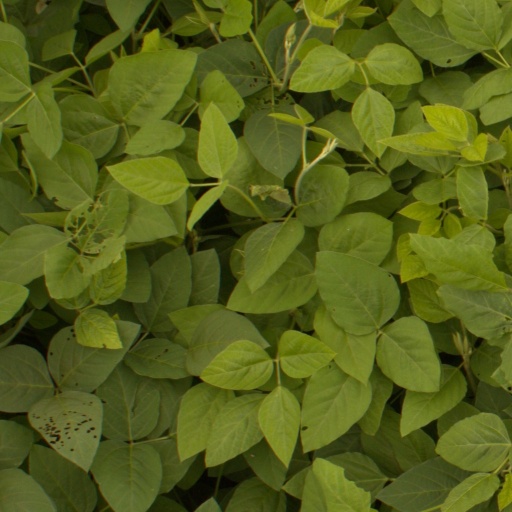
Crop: soybean